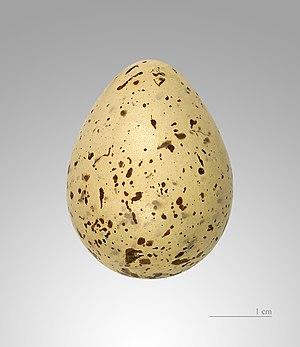
Le Chevalier guignette est une espèce d'oiseaux limicoles de la famille des Scolopacidae. Ce petit échassier est assez répandu, et se rencontre dans la majeure partie de l'Eurasie, ainsi qu'en Afrique lors de ses migrations. Le hochement de sa tête et de sa queue lorsqu'il se pose est l'une de ses principales caractéristiques.